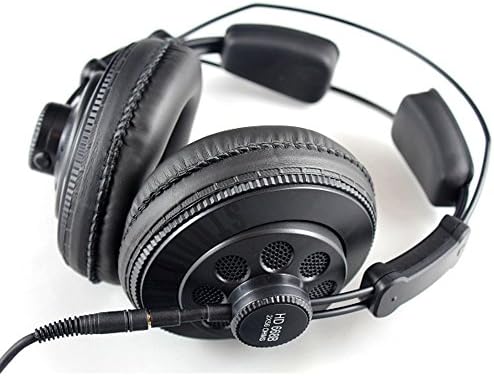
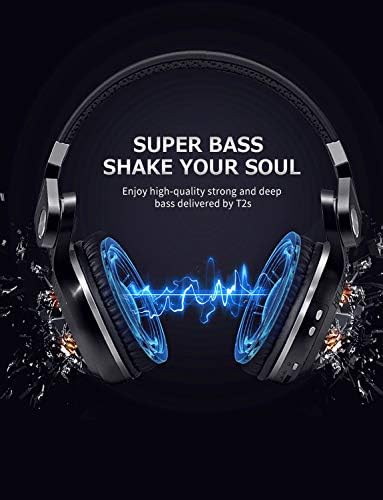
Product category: headphones
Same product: no